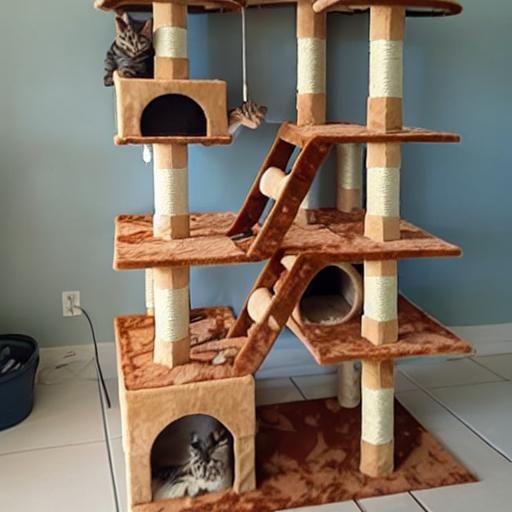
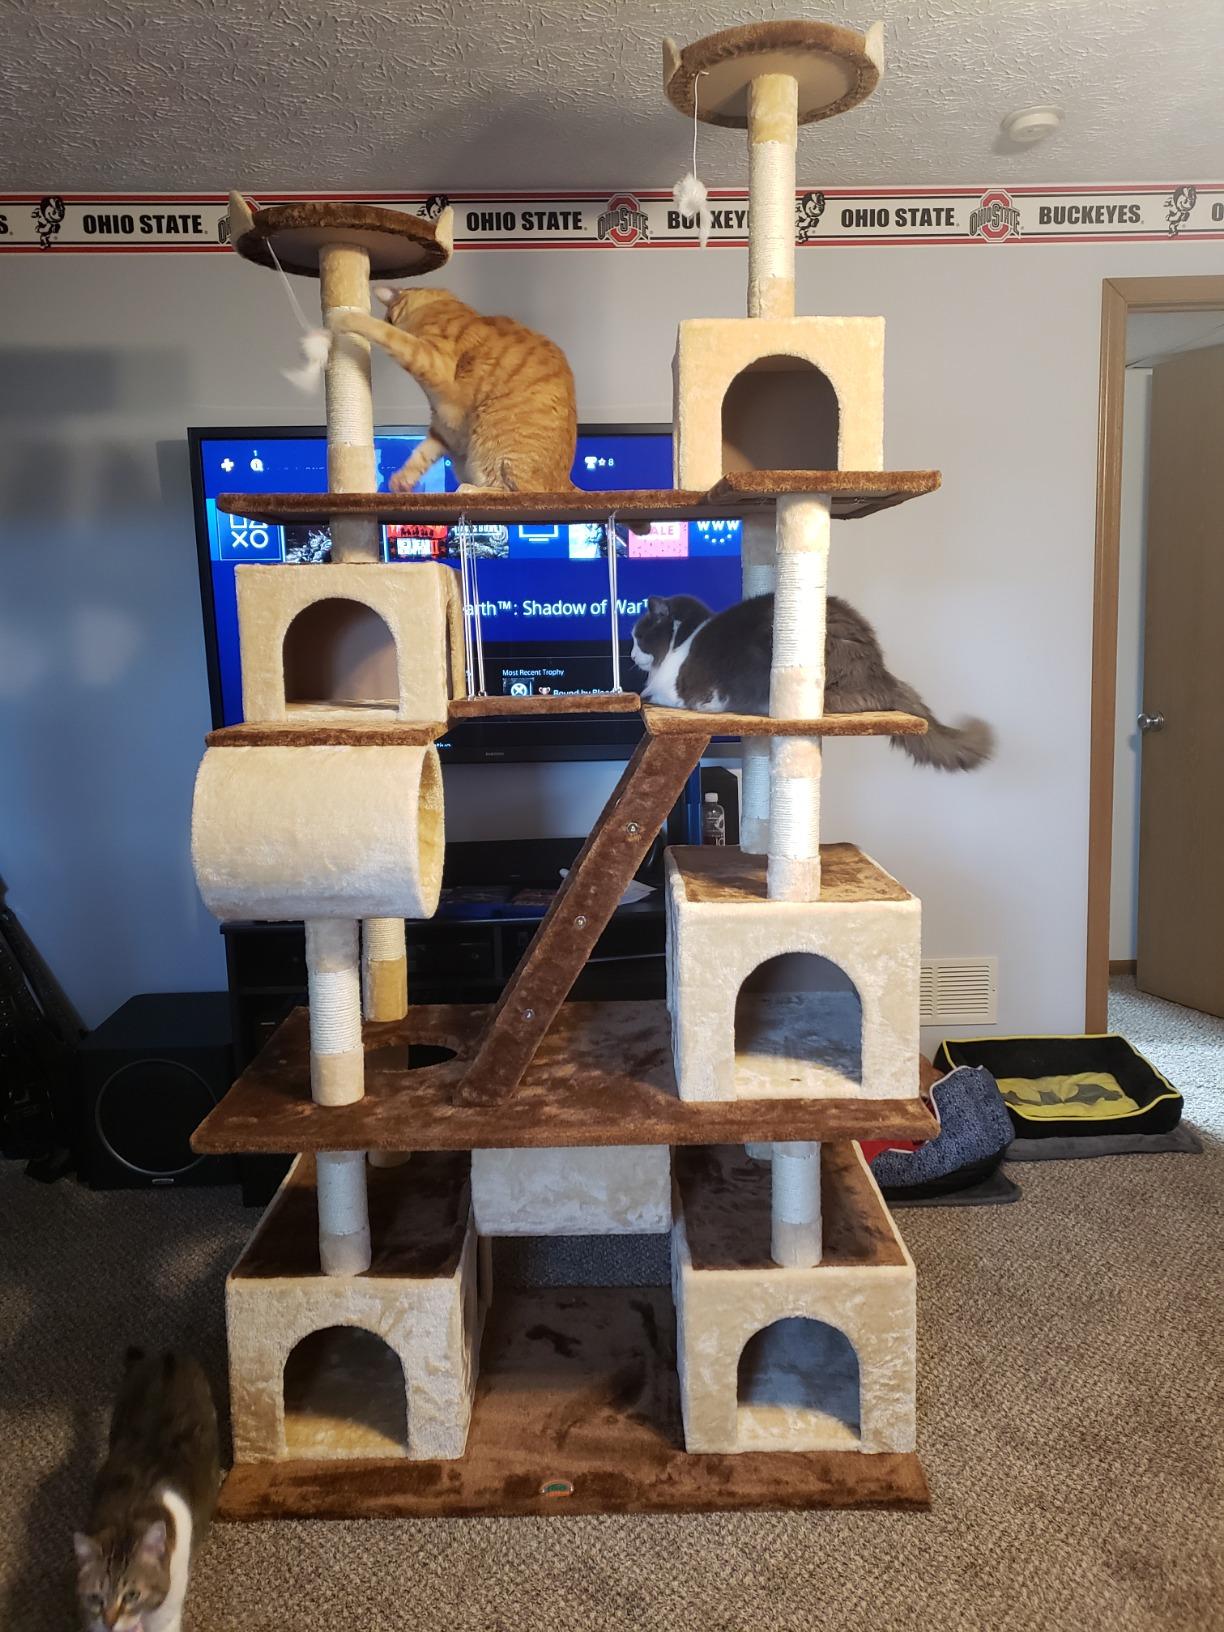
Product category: items_cat tree
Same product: no